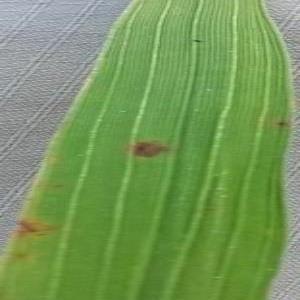
Disease: Brownspot